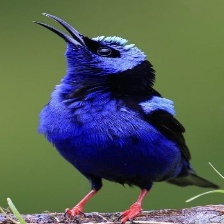
Species: RED LEGGED HONEYCREEPER
Scientific name: CYANERPES CYANEUS